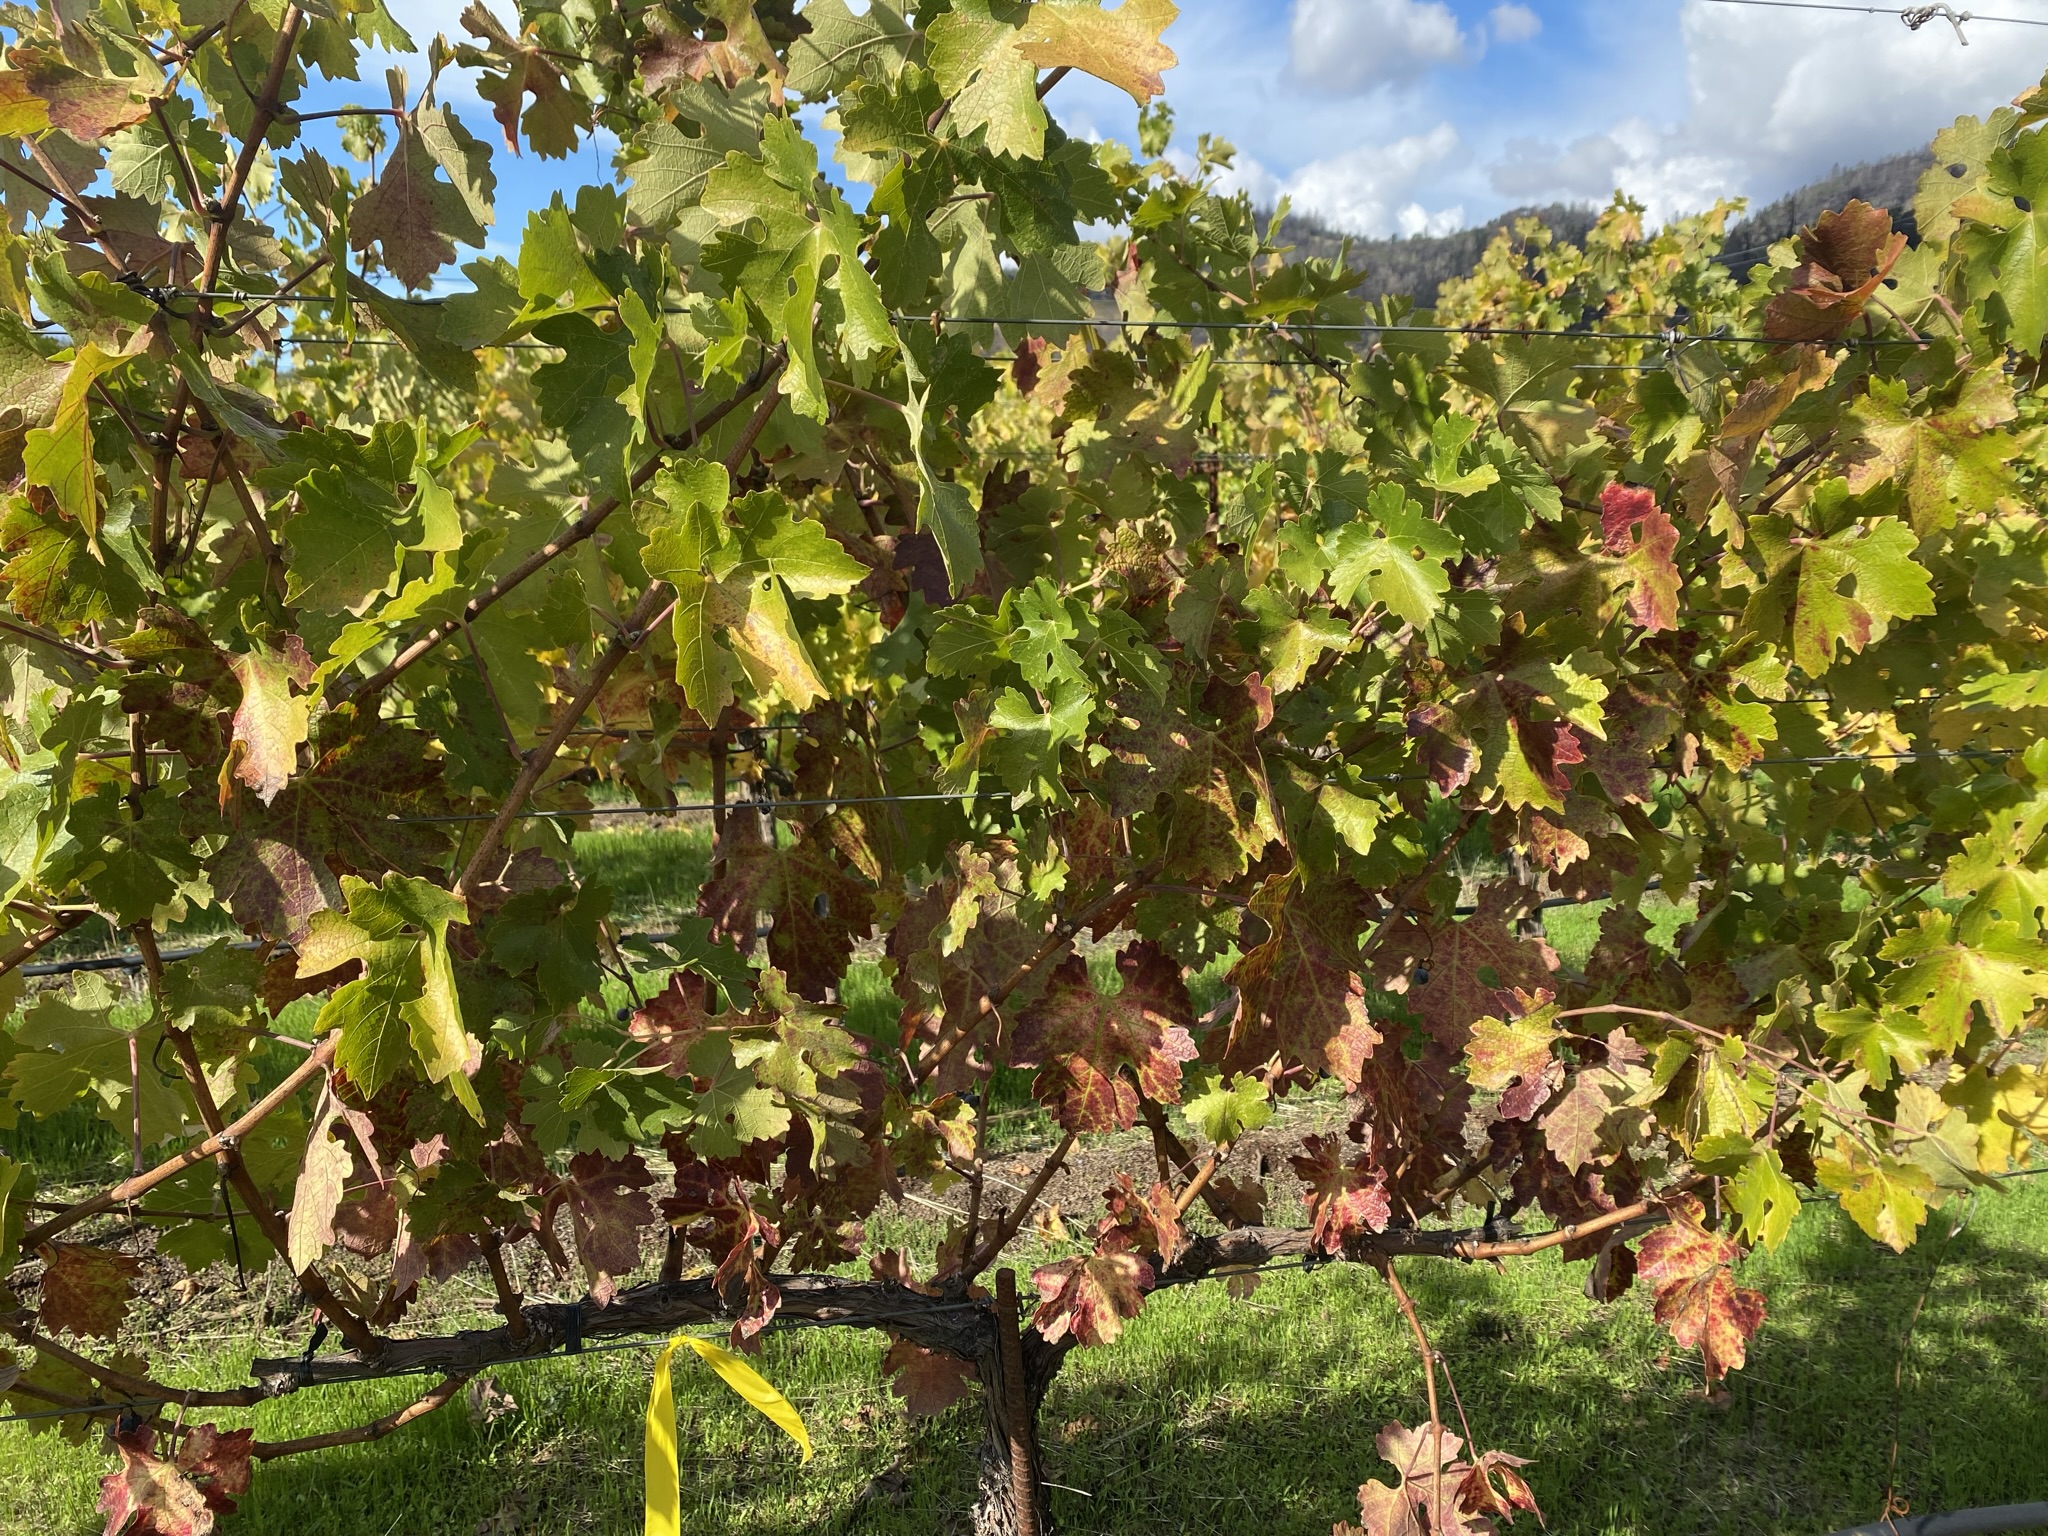
Label: Red Blotch